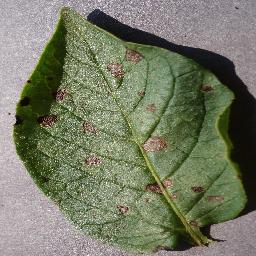
Label: Potato___Early_blight